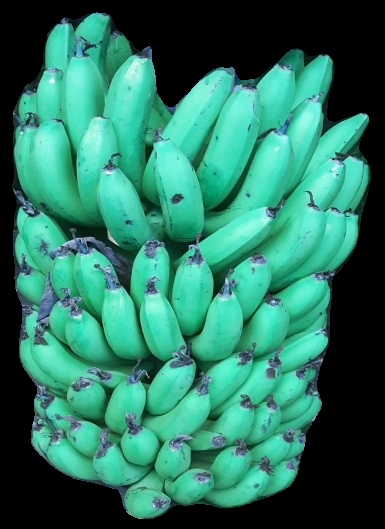
Variety: pachbale
Grade: grade1